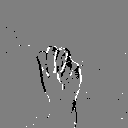
ASL letter: m